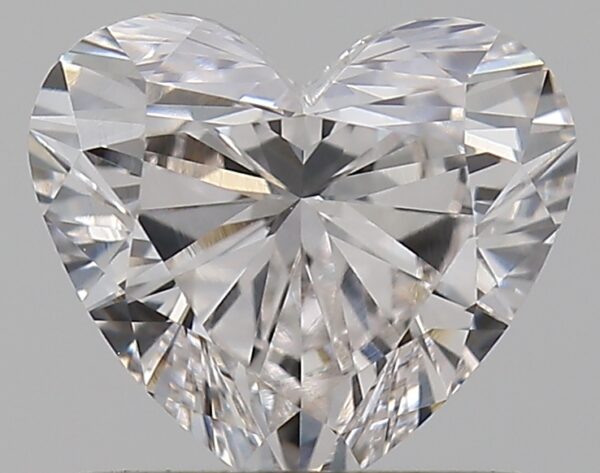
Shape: heart
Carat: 0.8
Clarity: VS2
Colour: I
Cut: EX
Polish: EX
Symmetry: VG
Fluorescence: N
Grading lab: GIA
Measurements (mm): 5.73 x 6.41 x 3.65